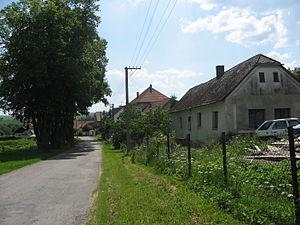
Květinov est une commune du district de Havlíčkův Brod, dans la région de Vysočina, en République tchèque. Sa population s'élevait à 241 habitants en 2019.